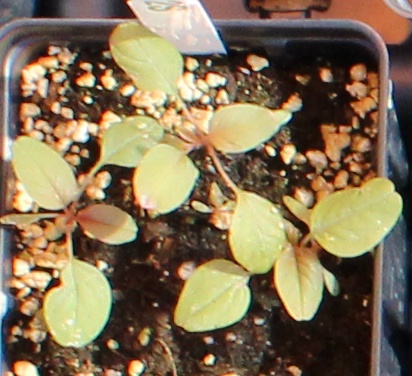
Label: Palmer Amaranth